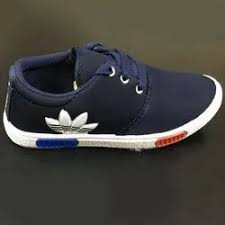
Label: Boat